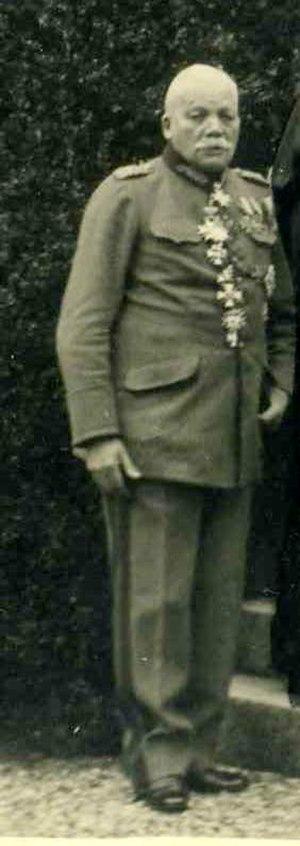
Oskar Freiherr von Watter, né le 2 septembre 1861 à Ludwigsbourg, mort le 23 août 1939 à Berlin, est un officier général allemand.